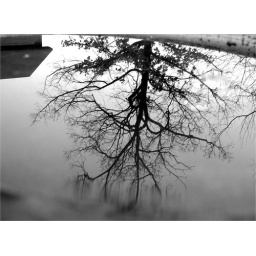
a tree in the ground